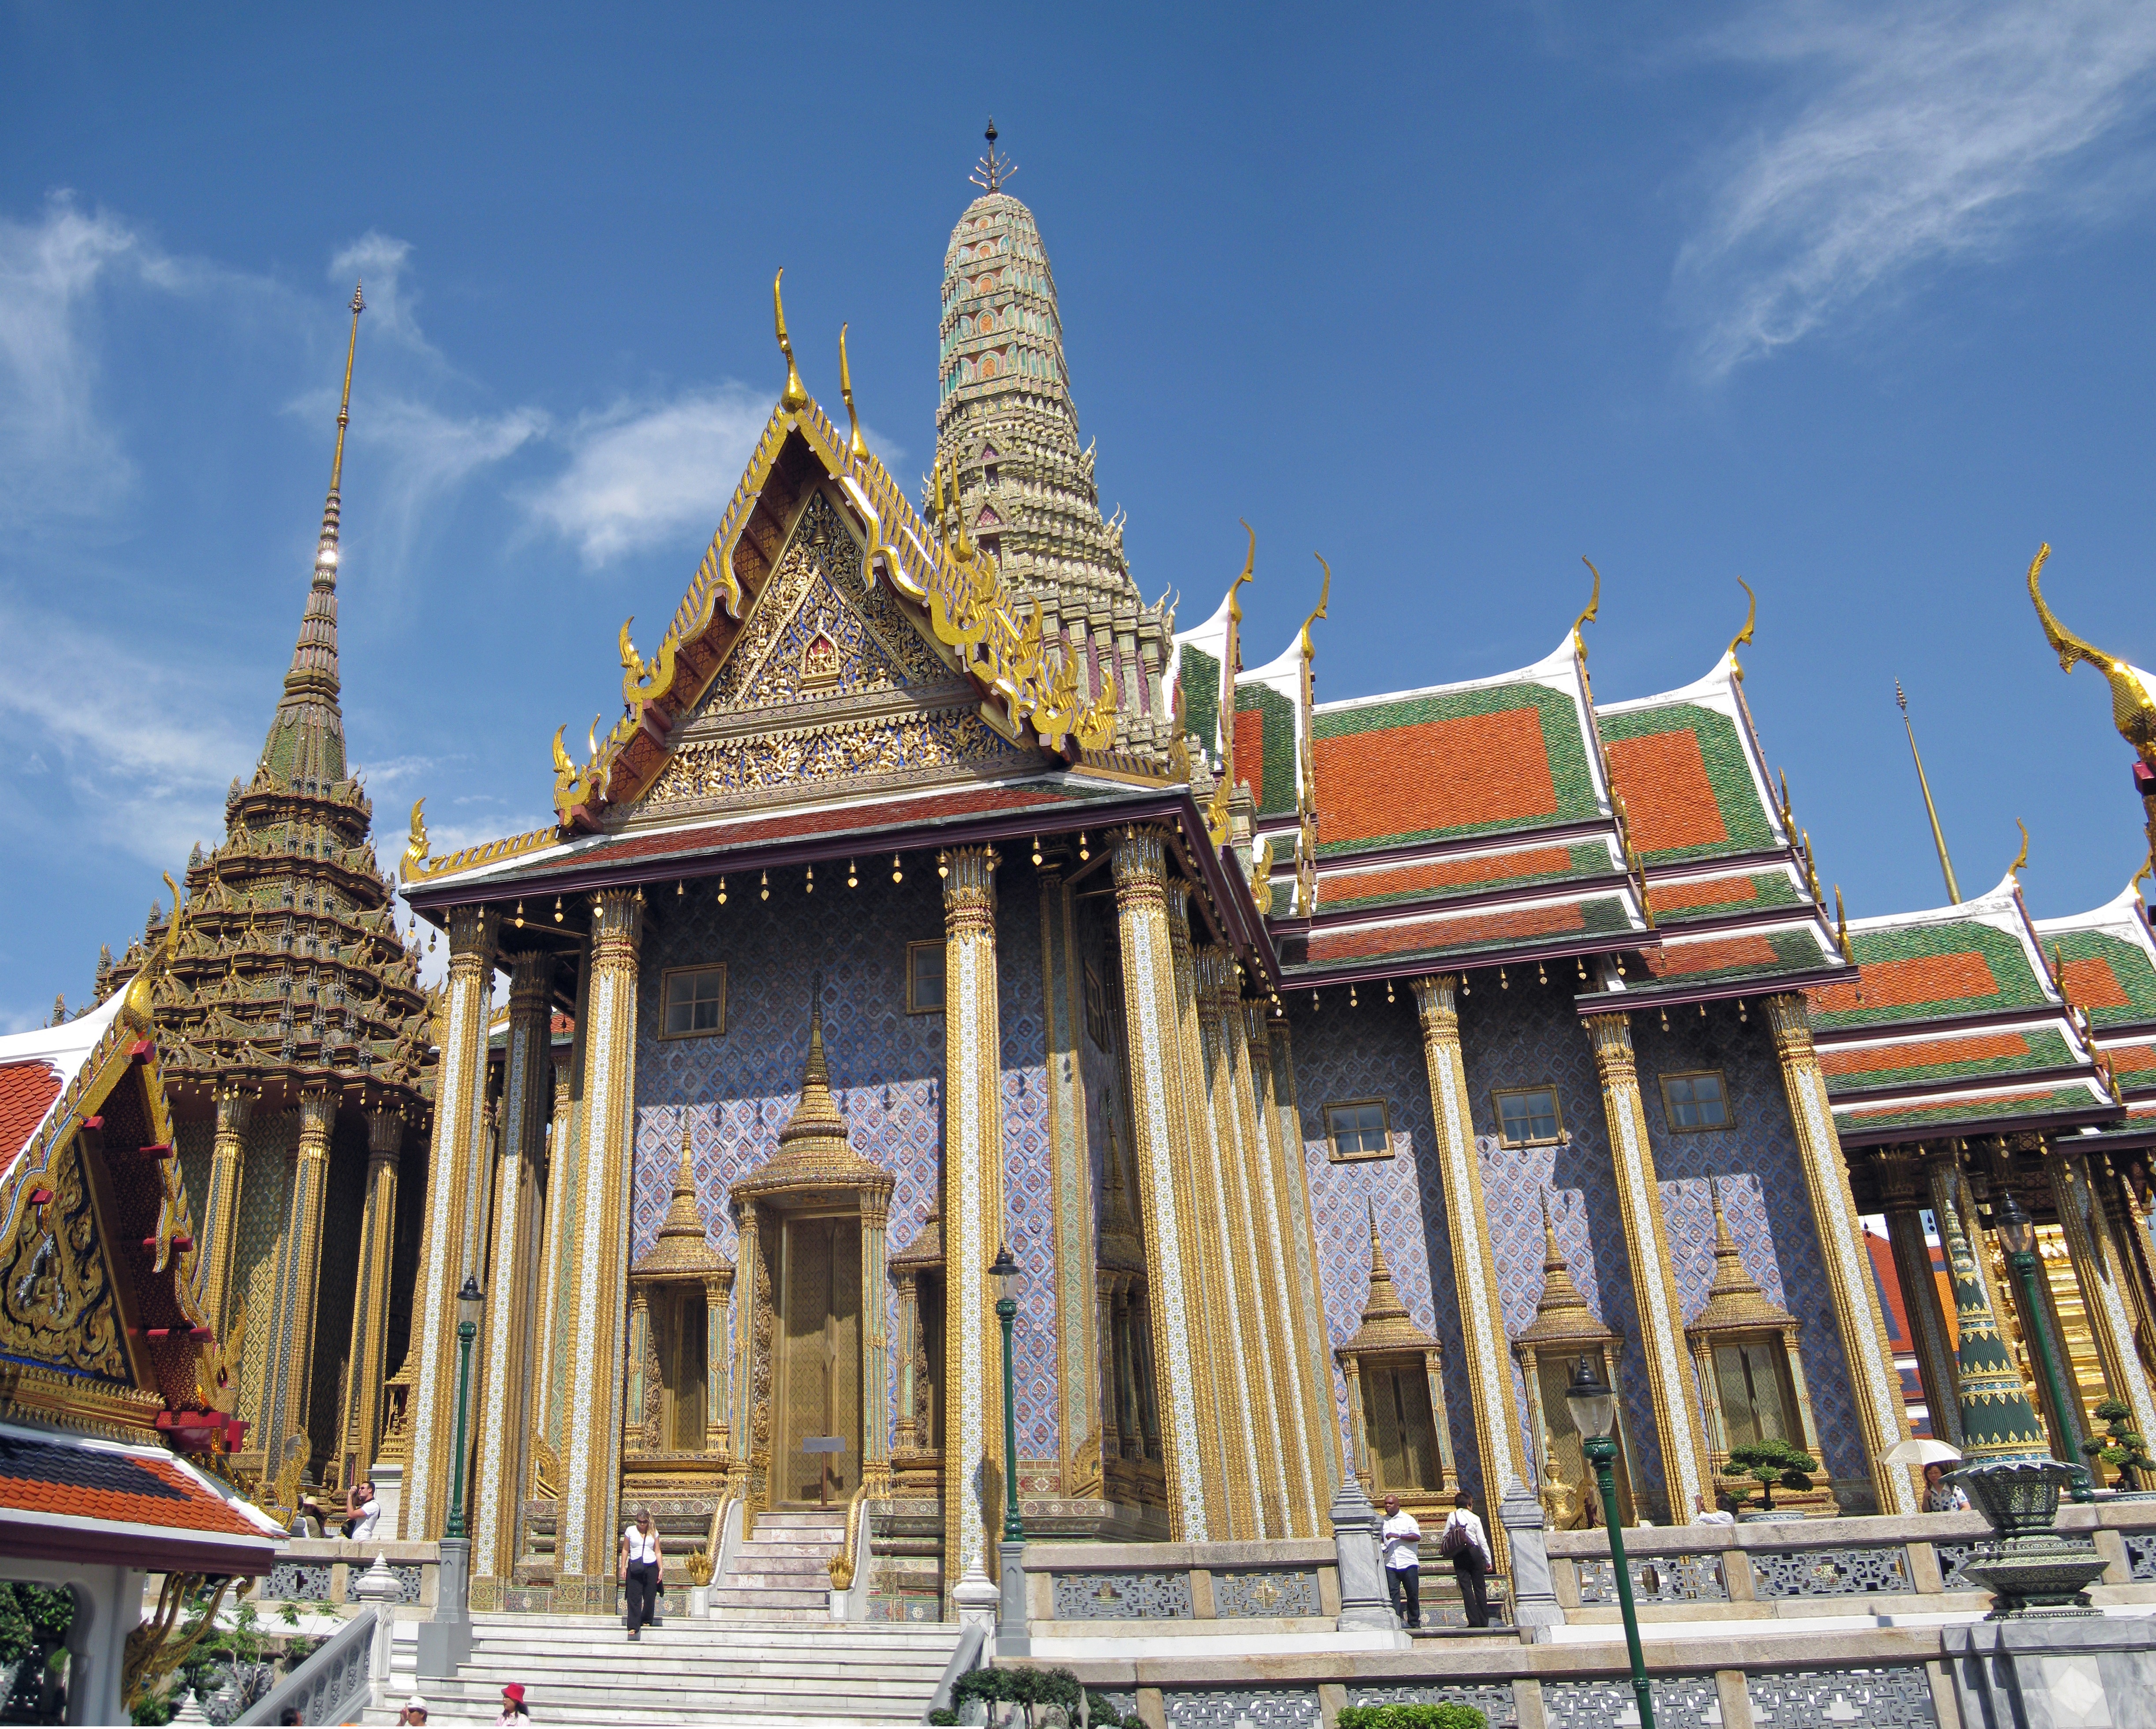
architecture, building, palace, travel, tower, landmark, place of worship, temple, bangkok, chinese architecture, wat, hindu temple, historic site, grand palace